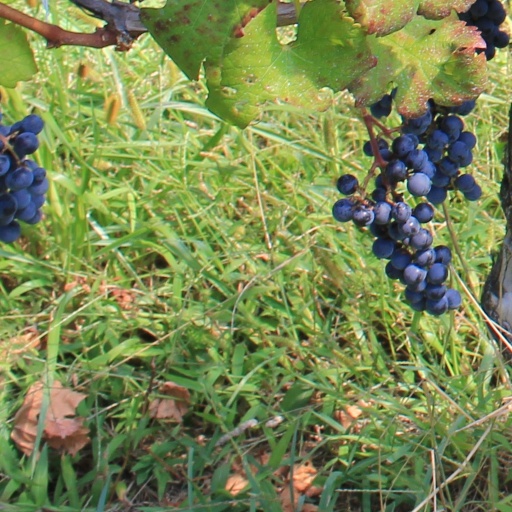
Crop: grape